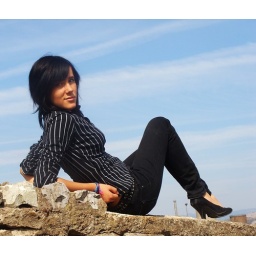
under blue sky !